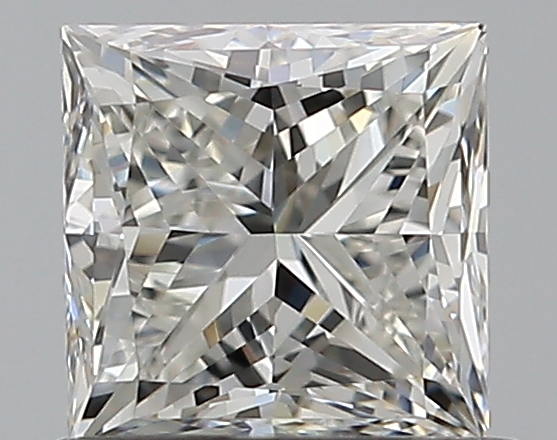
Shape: princess
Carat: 0.75
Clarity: VS1
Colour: H
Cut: VG
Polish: EX
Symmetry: GD
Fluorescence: N
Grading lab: GIA
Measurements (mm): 4.8 x 4.8 x 3.57